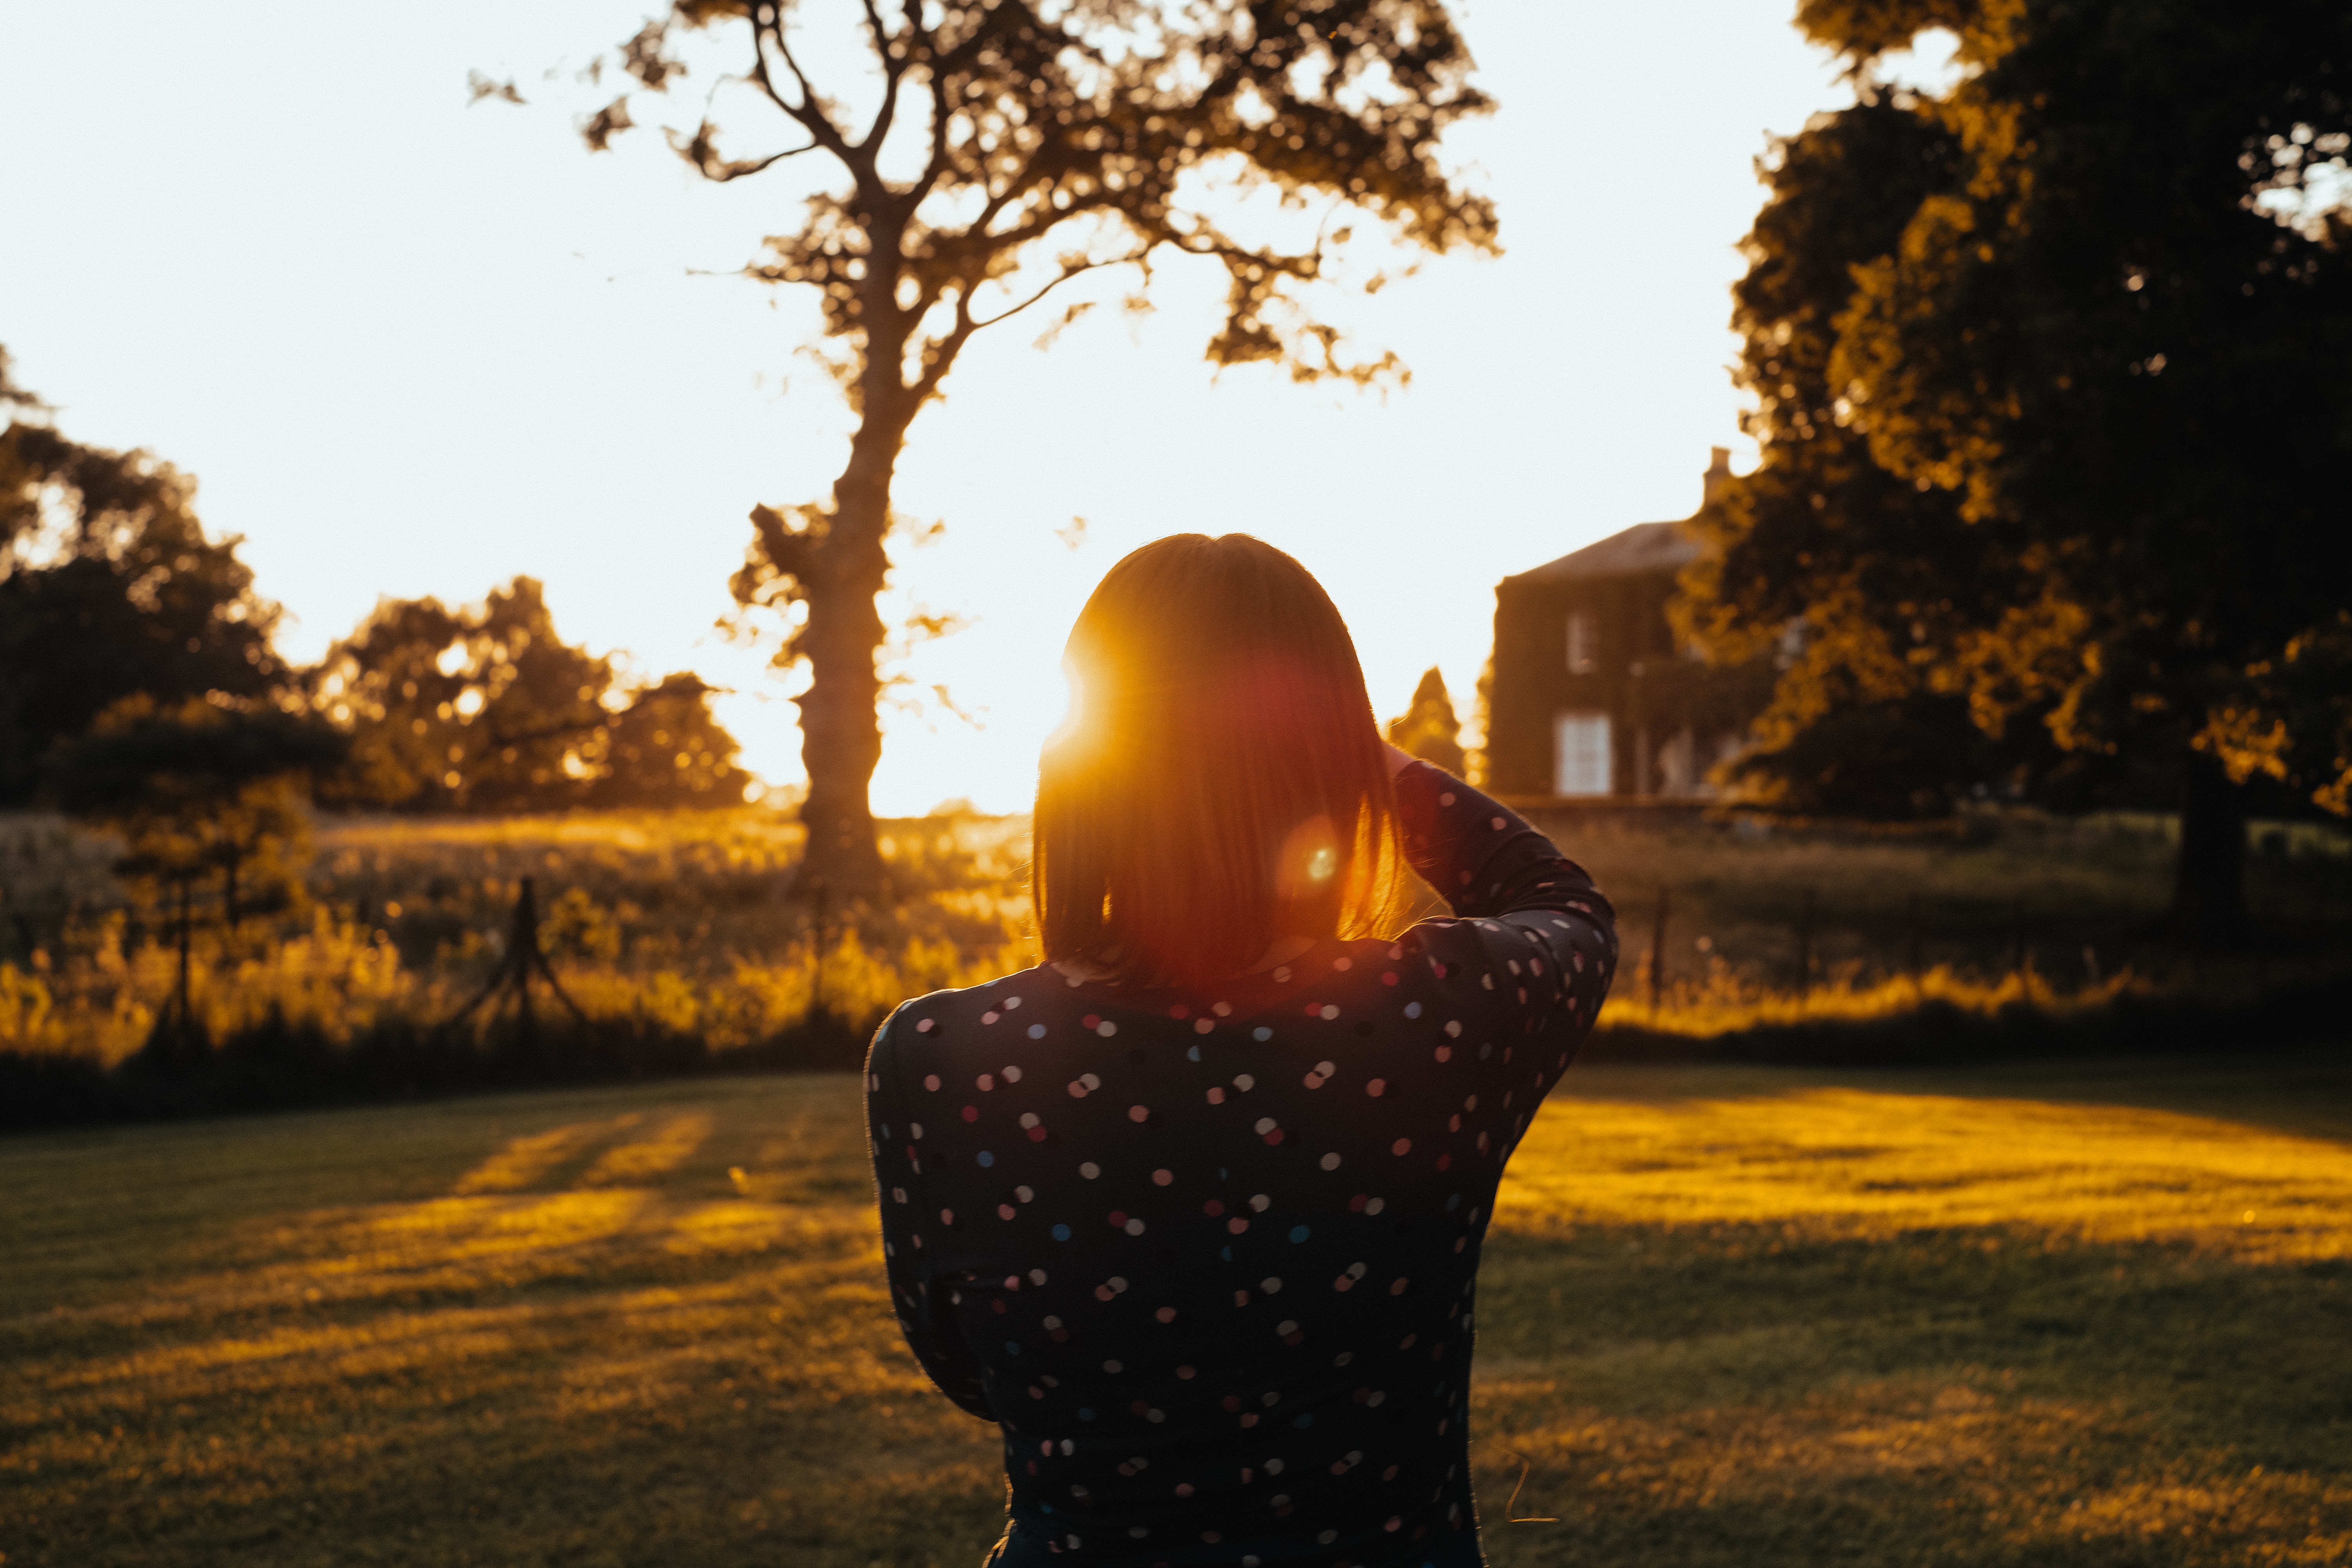
landscape, tree, grass, silhouette, light, plant, sky, girl, sun, sunrise, sunset, photography, sunlight, morning, leaf, recreation, evening, spring, autumn, fun, happiness, backlighting